Ali Orr

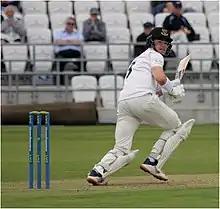
Orr batting for Sussex in June 2021

Alistair Graham Hamilton Orr (born 6 April 2001) is an English cricketer who plays as a Batter for Hampshire. He made his first-class debut on 3 June 2021, for Sussex in the 2021 County Championship. The following month, Orr scored his maiden century in first-class cricket, with 119 runs against Kent.